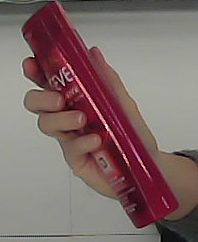
Product: loreal_shampoo